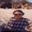
Label: man